The Lord of the Rings: A Reader's Companion

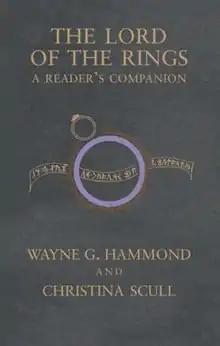
Cover of the first edition

The Lord of the Rings: A Reader's Companion (2005) is a nonfiction book by the scholars Wayne G. Hammond and Christina Scull. It is an annotated reference to J. R. R. Tolkien's heroic romance, "The Lord of the Rings".